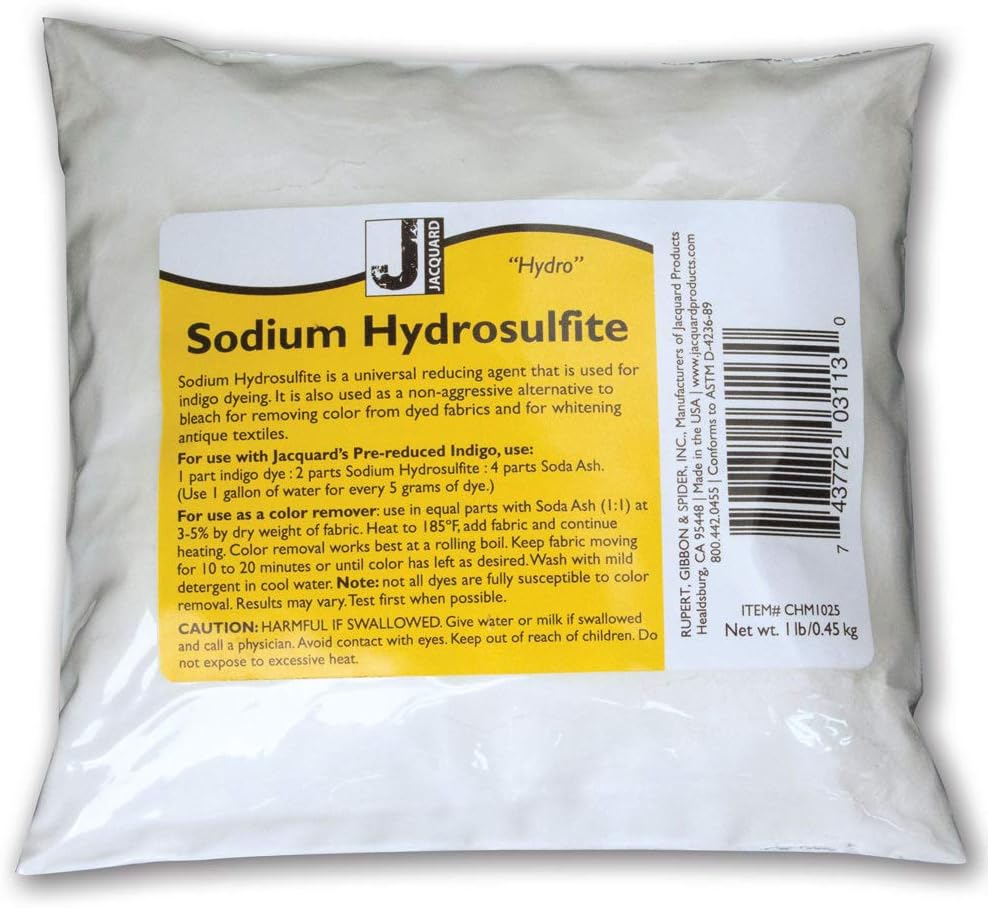
Sodium Hydrosulfite by Jacquard, Universal Reducing Agent for Indigo Dyeing, 1 Pound (CHM1025)
Category: Amazon Home
This 1 pound bag of Sodium Hydrosulfite also called "Hydro" by Jacquard is a universal reducing agent that is used for indigo dyeing. It is also used as a non-aggressive alternative to bleach for removing color from dyed fabrics and for whitening antique textiles. Caution: Harmful if swallowed. Made in the USA.
Features: Universal reducing agent used for indigo dyeing | Also use as a color remover | 1 lb bag | Made in the USA